The Blackberries

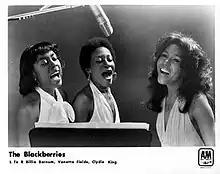
The Blackberries, circa 1973. Left to right: Billie Barnum, Venetta Fields, Clydie King

The Blackberries was an American female vocal trio formed in the 1970s. They were a backing vocal group for various musicians, as well as songwriters. They performed with various acts, including Pacific Gas & Electric, Humble Pie, Ringo Starr, and Pink Floyd. The Blackberries recorded for Motown's West Coast subsidiary Mowest and A&M Records.